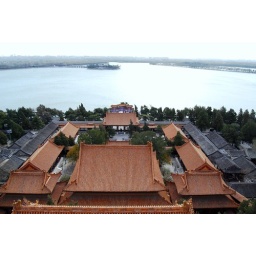
View from the base of the Tower of Buddhist Incense across Kunming Lake.  Seventeen-arch bridge is in the background.